Annie's Paramount Steakhouse

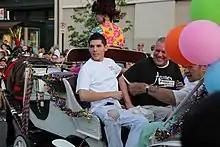
A young man in a white tee-shirt with ripped jeans and a man in a black tee-shirt that reads "Annie's" ride in a white horse-drawn carriage.

In addition to its predominantly gay clientele, Annie's Paramount Steakhouse has more formally supported the LGBT community in Washington, D.C. The restaurant has sponsored the Gay Men's Chorus of Washington, D.C. and has a contingency in the Capital Pride parade. The restaurant has hosted same-sex weddings since same-sex marriage became legal in the District in 2010.